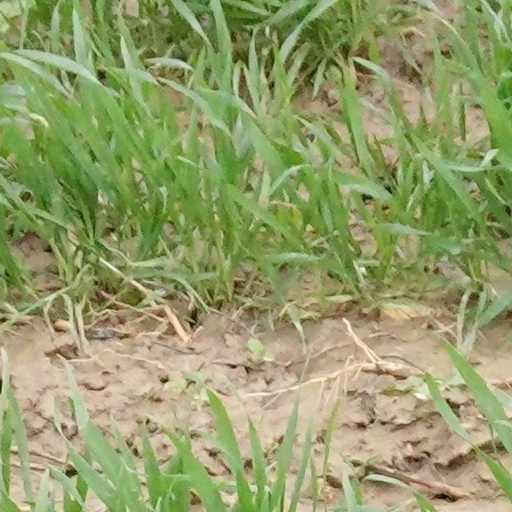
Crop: wheat